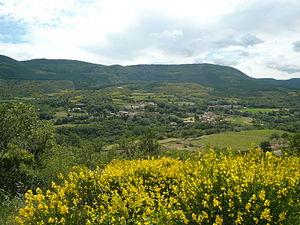
Vue sur les Moulières (hameau de Lauroux)
Lauroux est une commune française située dans le département de l'Hérault en région Occitanie.